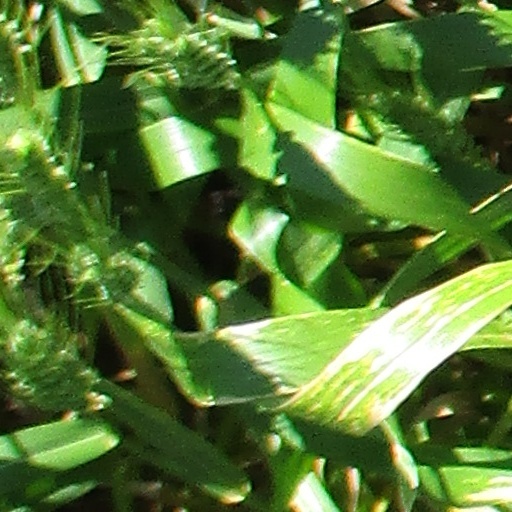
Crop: wheat